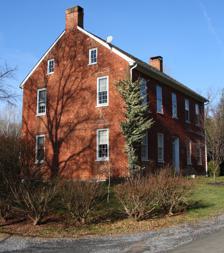
Building: Shafer's Mill
Country: United States of America
Year built: 1812
Historic house in Maryland, United States United States historic place Shafer's Mill U.S. National Register of Historic Places Show map of Maryland Show map of the United States Location 3018 Bennies Hill Rd., Middletown, Maryland Coordinates 39°24′40″N 77°33′54″W / 39.41111°N 77.56500°W / 39.41111; -77.56500 Area 3.1 acres (1.3 ha) Built 1812 ( 1812 ) Architectural style Federal NRHP reference No. 86001372 Added to NRHP June 26, 1986 Shafer's Mill is a house near Middletown, Maryland , built in the early 19th century.  The Federal style house was built for John Shafer, Jr., and was occupied after his death by his son, Peter.  The Shafers operated four mills in the Middletown area. The house, however, was never operated as a mill. References